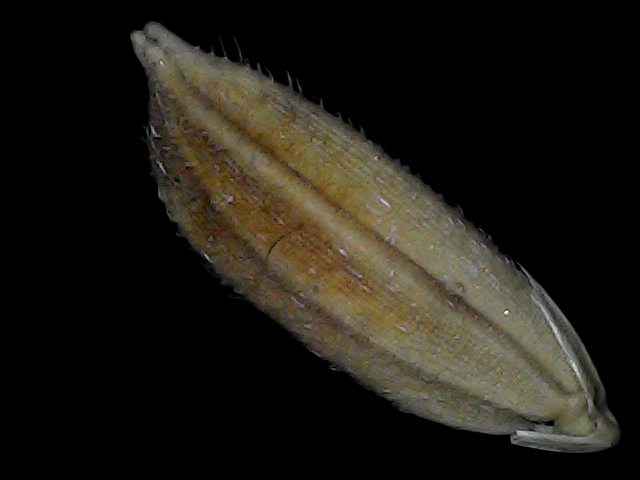
Rice variety: Bd91